Karnataka Milk Federation

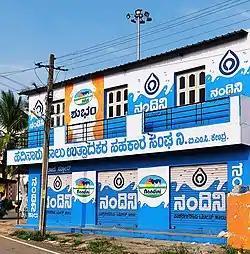
Nandini Milk dairy at Hadinaru, Mysore district.

The first dairy co-operatives that make up KMF started in 1955 in Kudige, Kodagu District. KMF was founded in 1974 as Karnataka Dairy Development Corporation (KDDC) to implement a dairy development project run by the World Bank. In 1984 the organisation was renamed KMF. KMF has 15 milk unions throughout the Karnataka State which procure milk from Primary Dairy Cooperative Societies (DCS) and distribute milk to the consumers in various urban and rural markets in Karnataka State with 1,500 members.